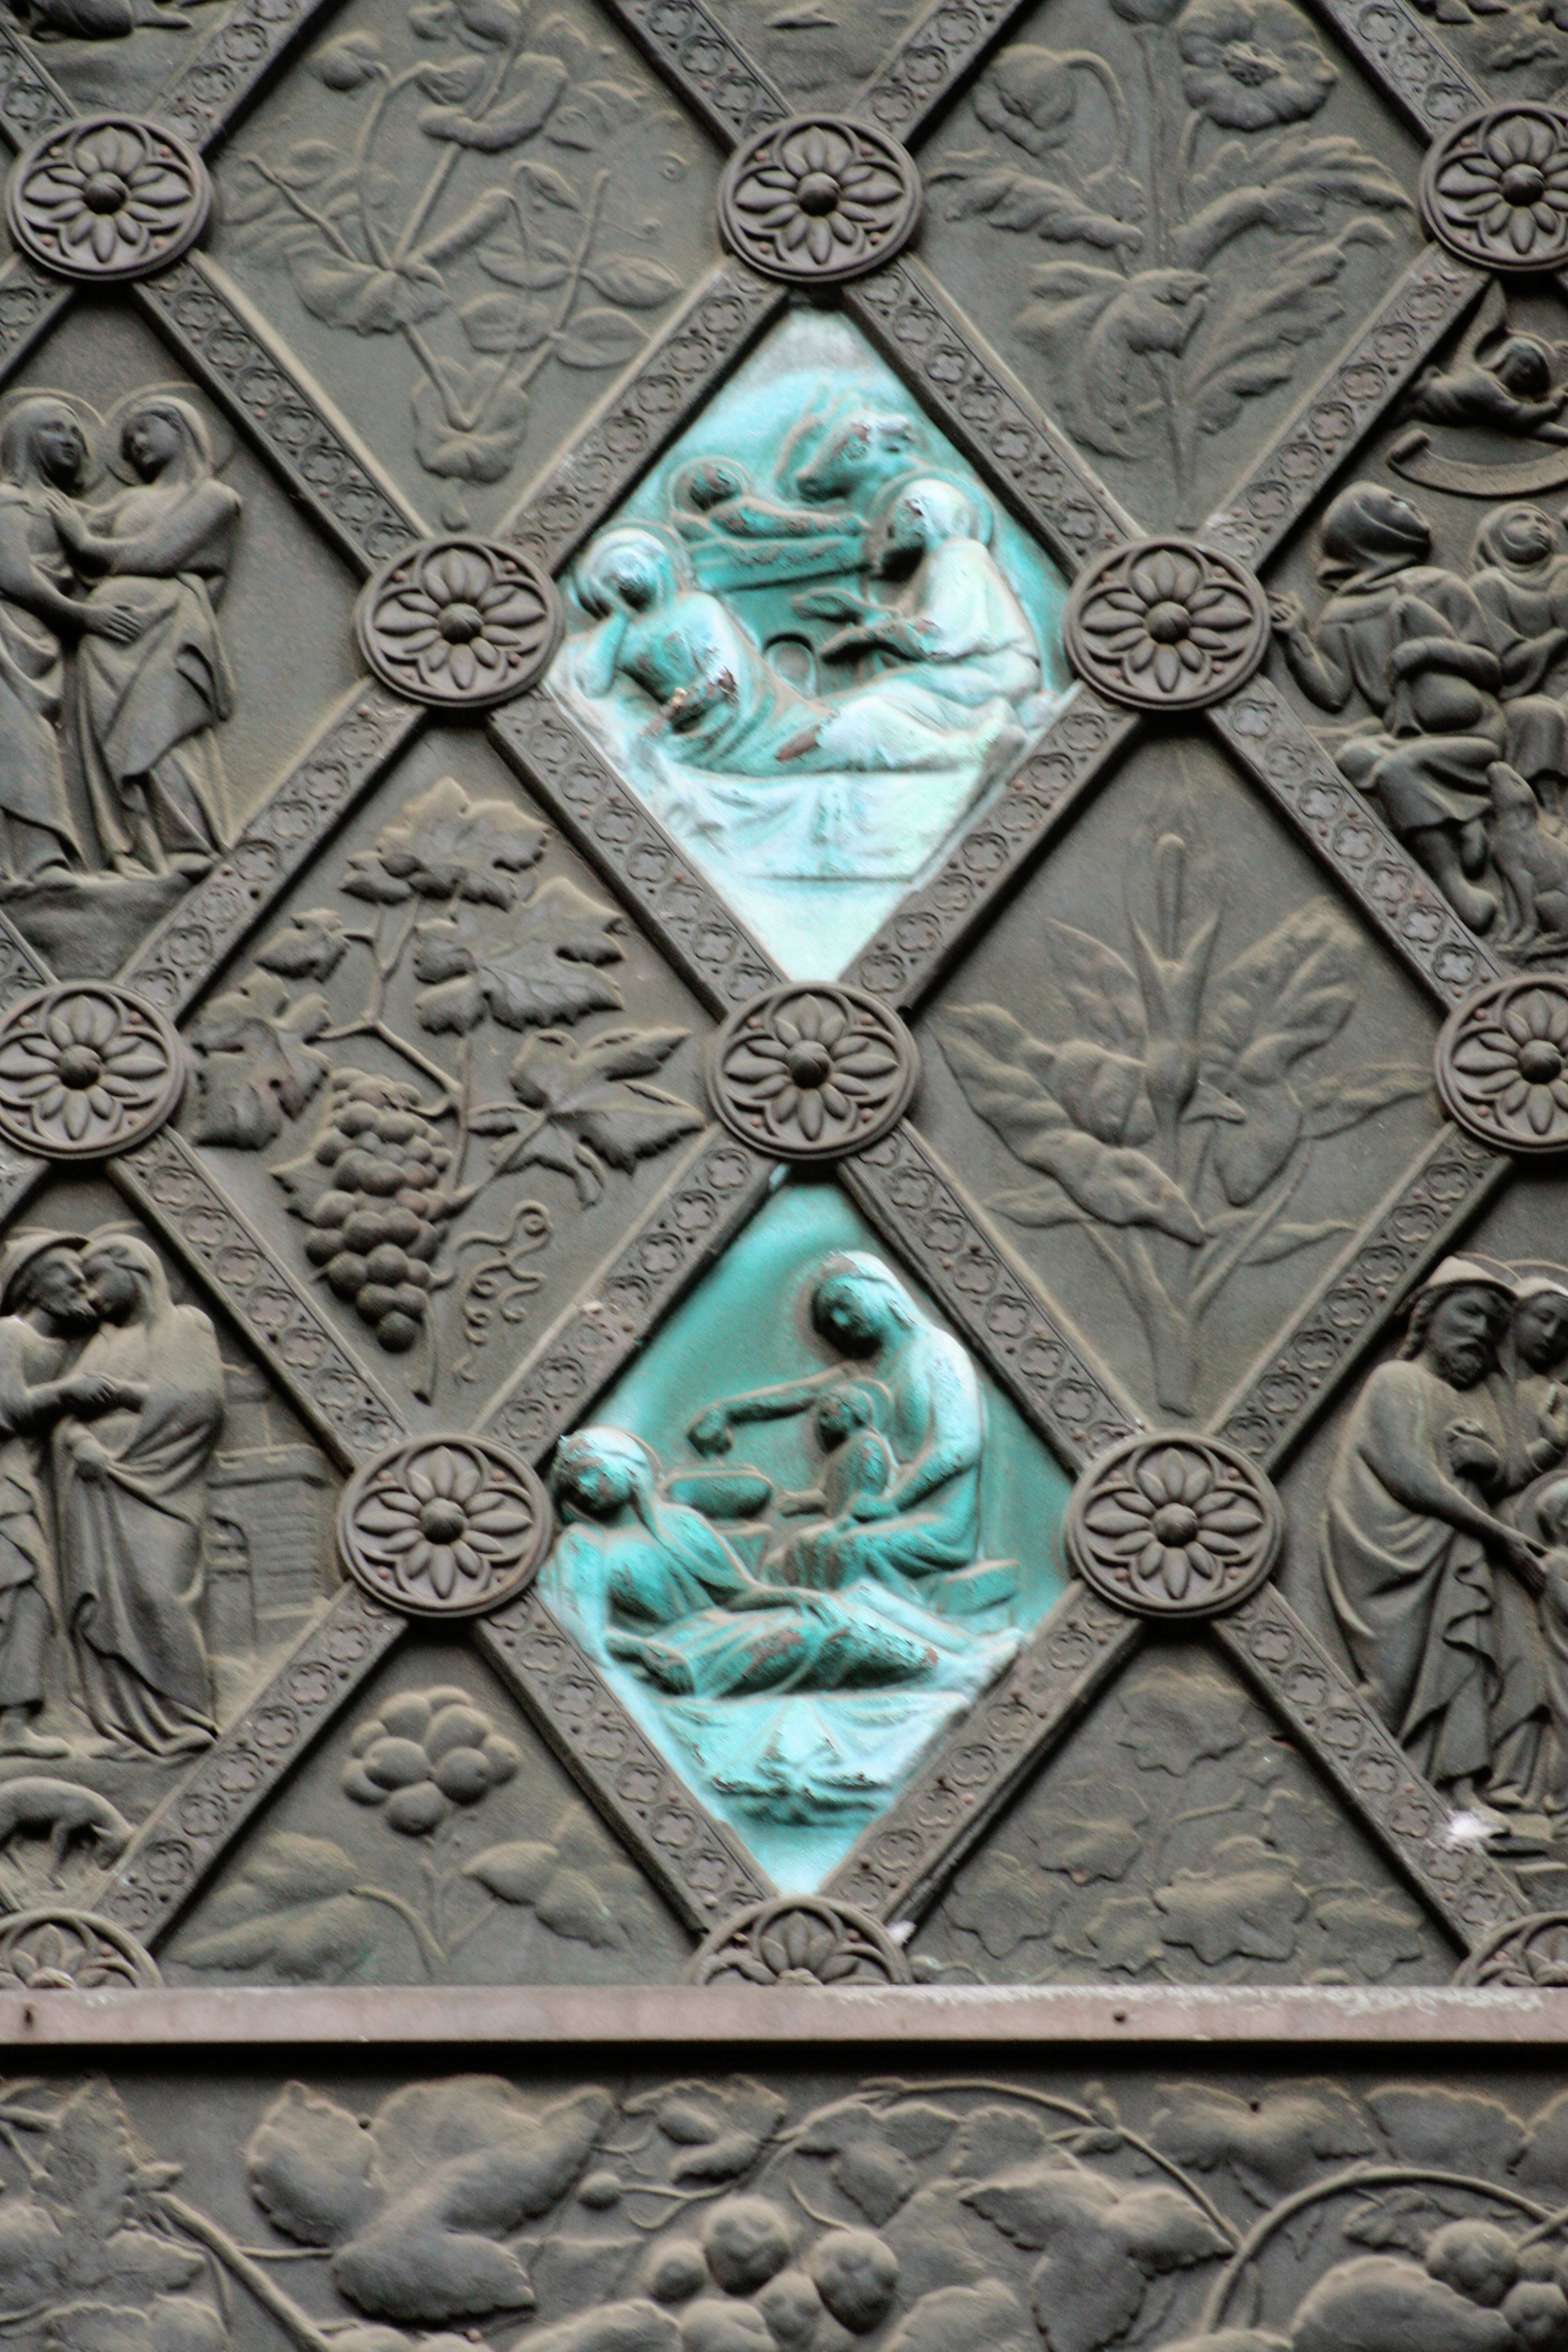
rock, texture, window, glass, wall, pattern, blue, cathedral, door, art, design, temple, symmetry, strasbourg, carving, relief, alsace, stone carving